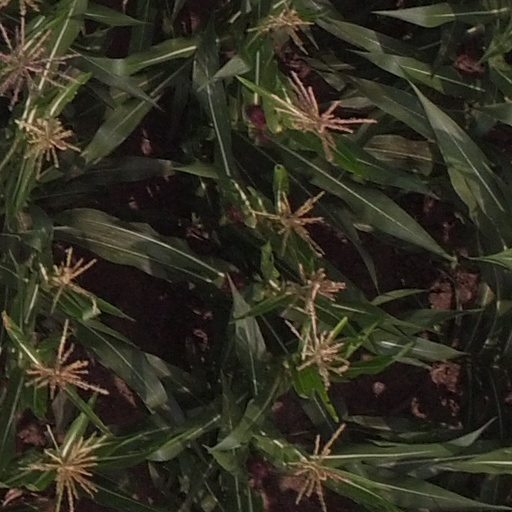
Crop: maize; corn